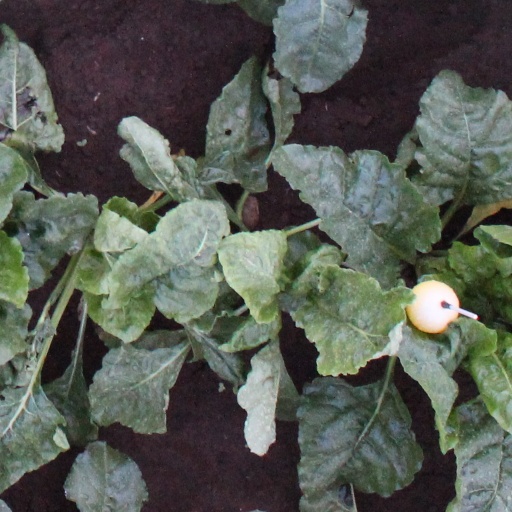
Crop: sugar beet